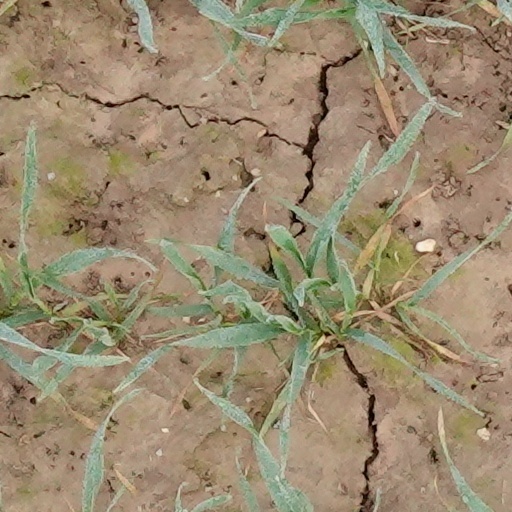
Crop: wheat